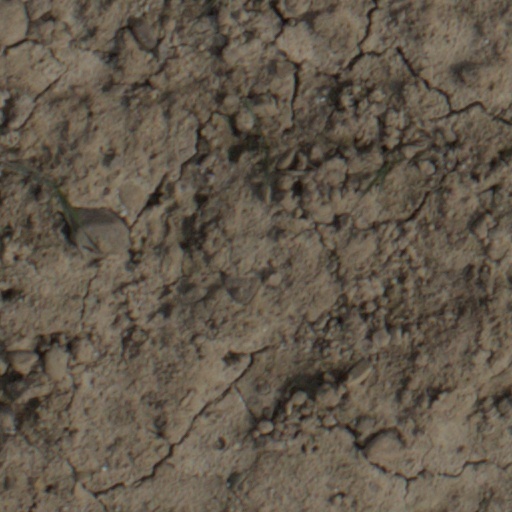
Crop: wheat